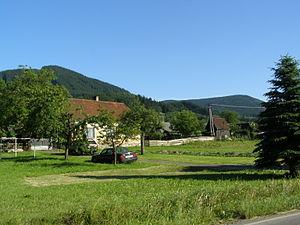
Lhotka est une commune du district de Frýdek-Místek, dans la région de Moravie-Silésie, en République tchèque. Sa population s'élevait à 531 habitants en 2018.